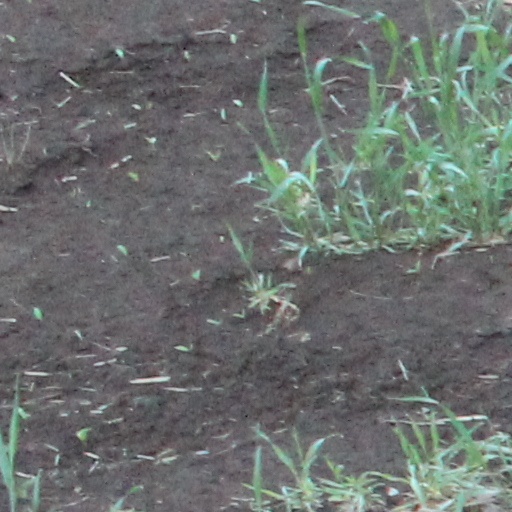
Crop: wheat